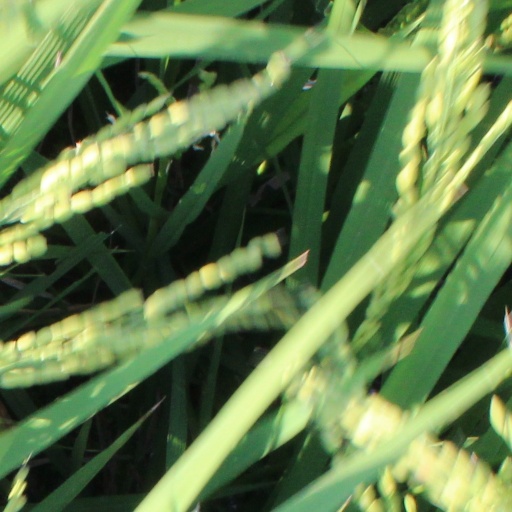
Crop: rice